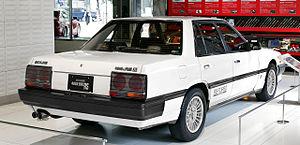
La Nissan Skyline est une automobile haut de gamme, produit à l'origine par la société Prince Motor à partir de 1957 puis par Nissan après la fusion des deux sociétés en 1966. Elle en est aujourd'hui à sa 12ᵉ génération. Cette voiture, principalement vendue au Japon, fut rendue célèbre dans le monde entier grâce à sa version GT-R, importée notamment au Royaume-Uni et en Australie. La Skyline est disponible en berline et en coupé. La version actuelle V36 est vendue sous le nom d'Infiniti G37, Infiniti étant la branche haut de gamme de Nissan, en Amérique du Nord, Corée du Sud, à Taïwan, au Moyen-Orient, en Russie, et depuis fin 2008 dans le reste de l'Europe.